Pinakamamahal

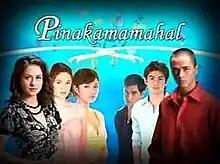
Title card

( / international title: "Beloved") is a 2006 Philippine television drama romance series broadcast by GMA Network. It stars Oyo Boy Sotto and Marian Rivera. It premiered on August 14, 2006 on the network's Dramarama sa Hapon line up. The series concluded on November 3, 2006 with a total of 60 episodes.